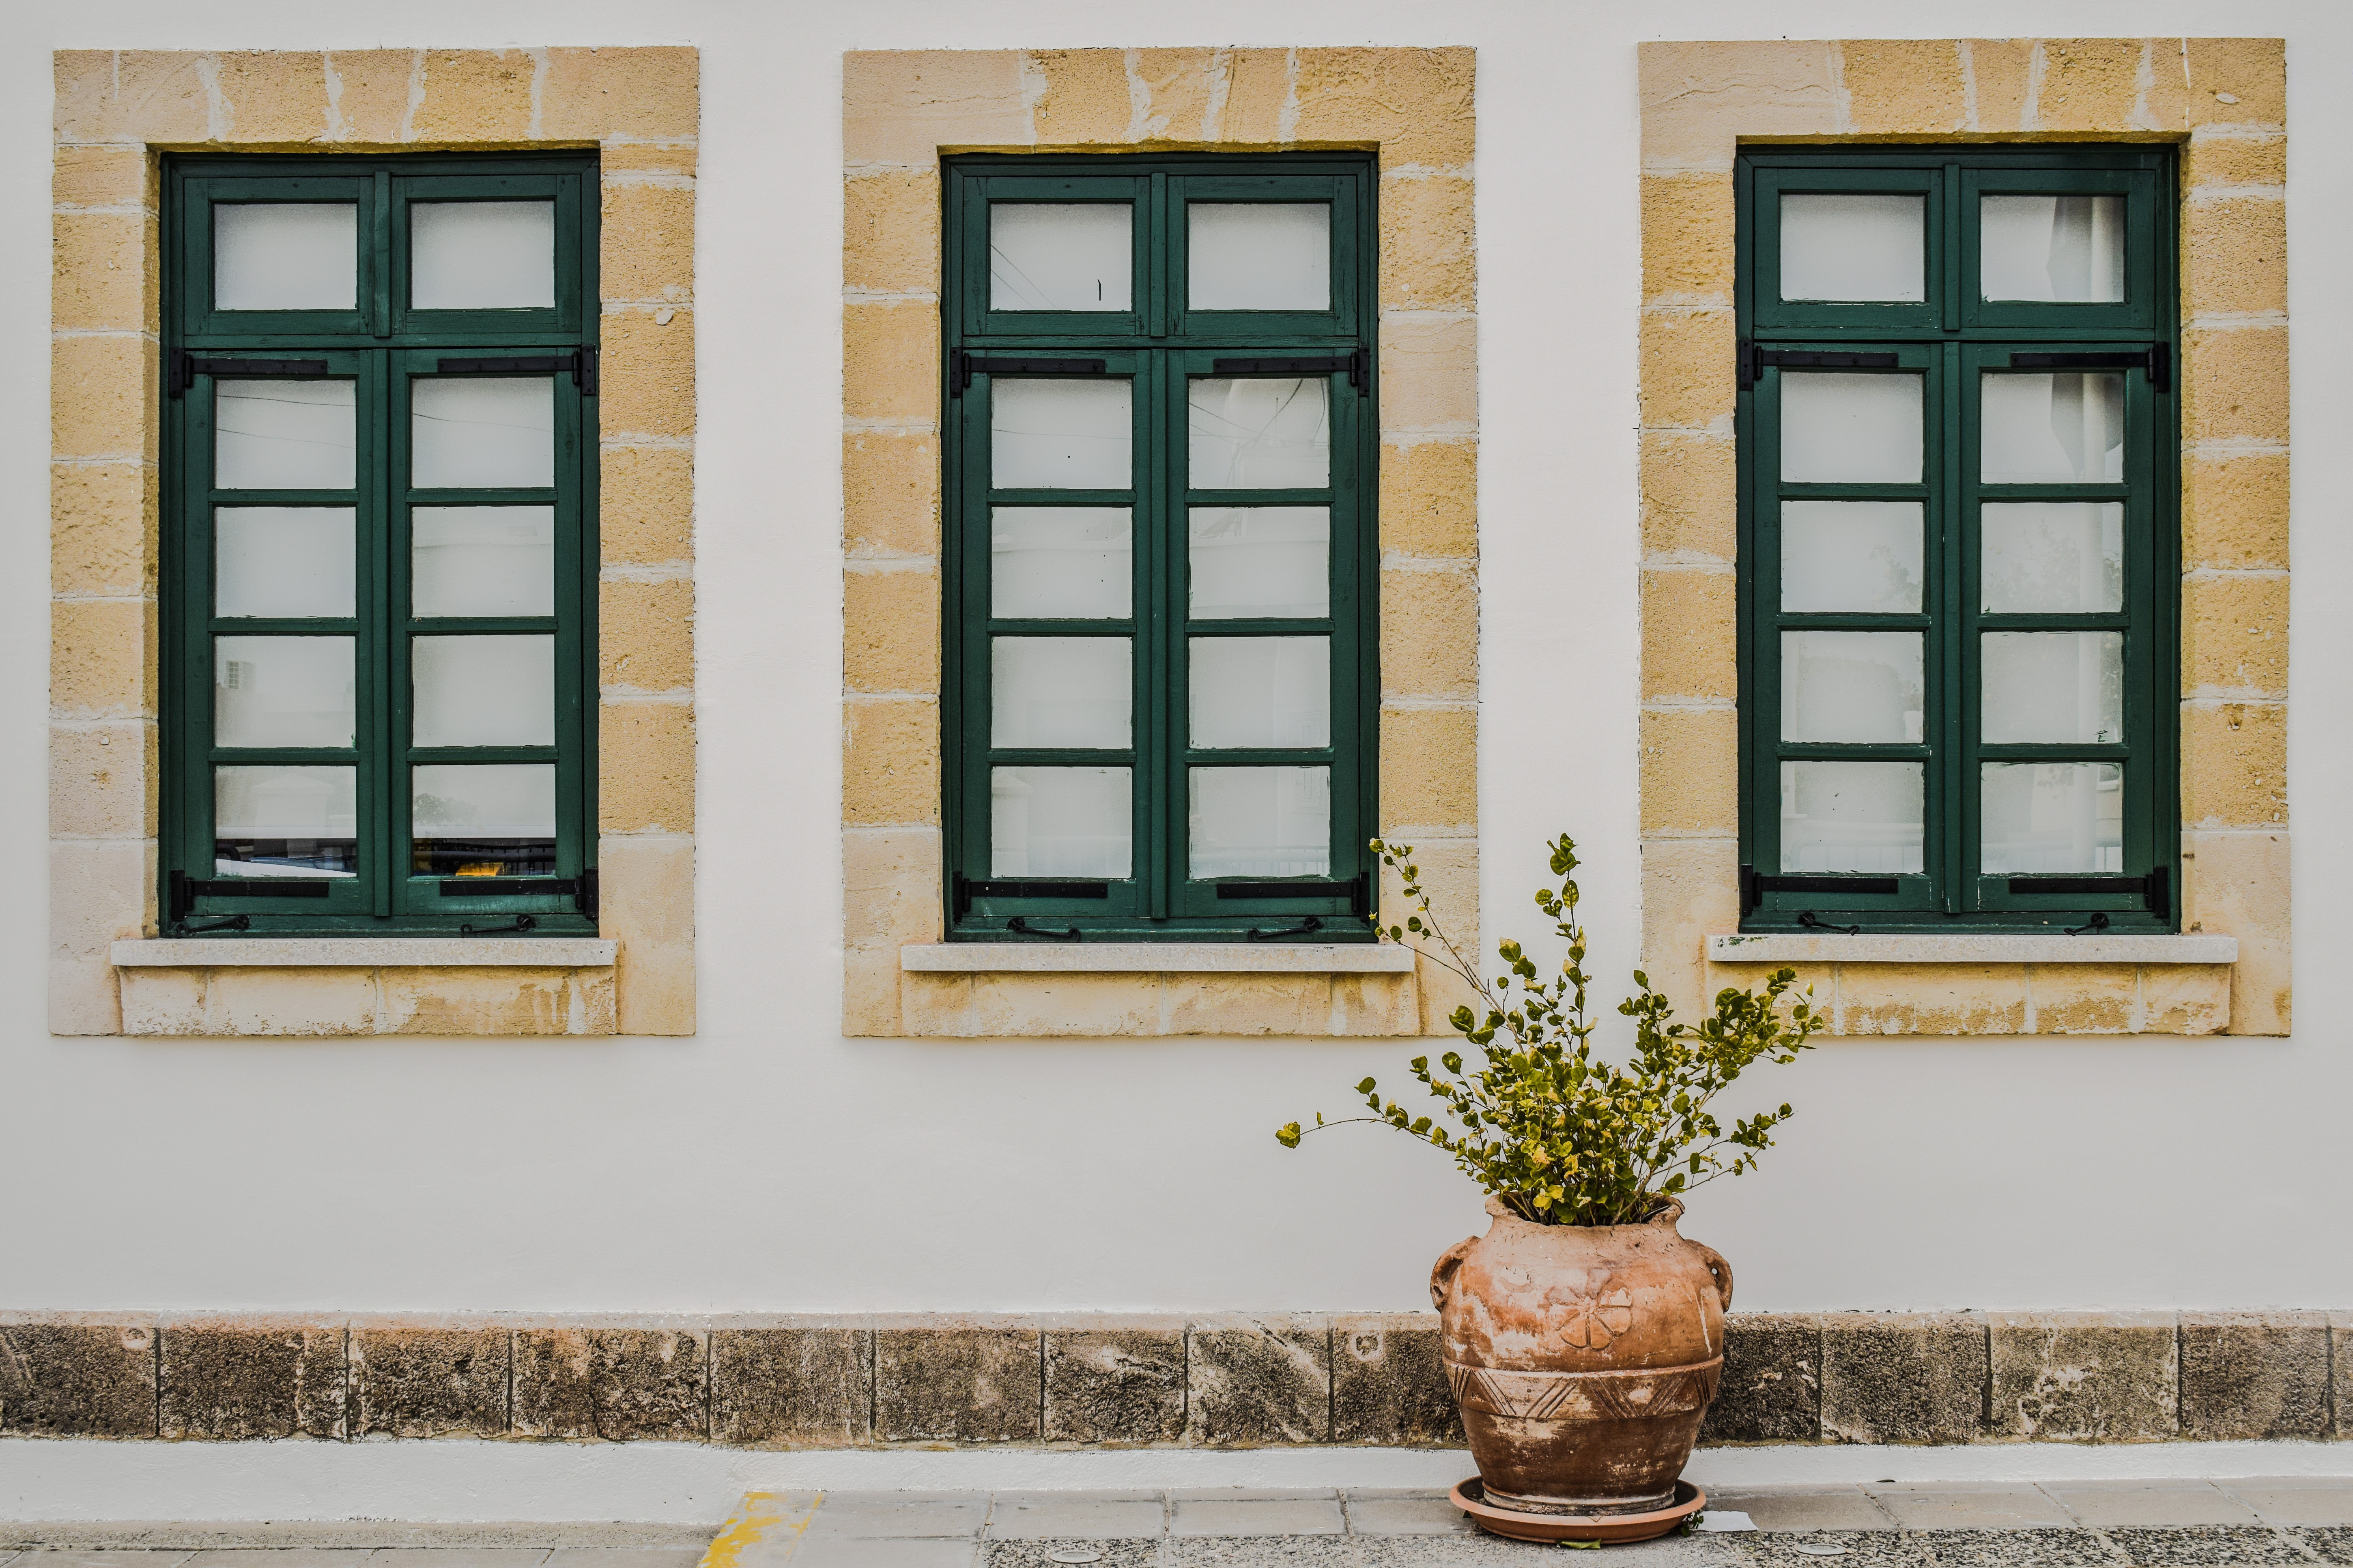
property, window, wall, facade, sash window, wood, door, home, interior design, window covering, glass, design, estate